Battle of Marathon

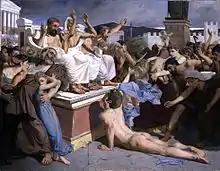
Luc-Olivier Merson's painting depicting the runner announcing the victory at the Battle of Marathon to the people of Athens.

The main source for the Greco-Persian Wars is the Greek historian Herodotus. Herodotus, who has been called the "Father of History", was born in 484 BC in Halicarnassus, Asia Minor (then under Persian overlordship). He wrote his "Enquiries" (Greek – "Historiai"; English – "(The) Histories") around 440–430 BC, trying to trace the origins of the Greco-Persian Wars, which would still have been relatively recent history (the wars finally ended in 450 BC). Herodotus's approach was entirely novel, and at least in Western society, he does seem to have invented "history" as we know it. As Holland has it: "For the first time, a chronicler set himself to trace the origins of a conflict not to a past so remote so as to be utterly fabulous, nor to the whims and wishes of some god, nor to a people's claim to manifest destiny, but rather explanations he could verify personally."